2010 Hungarian Grand Prix

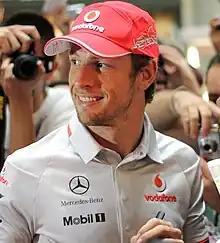
Jenson Button qualified his McLaren in eleventh position.

Where Vettel claimed the fastest time of the first period, Mark Webber was the fastest in the second, with Alonso once again in third. Renault's Vitaly Petrov was the big surprise, taking fourth place and proving that his pace in the practice sessions was genuine. Although the gap between Red Bull and everyone else remained constant at a second, it was a hard-fought battle for the minor placings as several drivers struggled to promote themselves to the final qualifying period. Sébastien Buemi and Jaime Alguersuari were busy taking fastest times out of one another, but the real fight was once again for the final places in the next period, with Button, Nico Rosberg and the Williams drivers of Rubens Barrichello and Nico Hülkenberg and fighting to stay alive. Where Hülkenberg and Rosberg slipped through, Button could only manage eleventh and his former teammate Barrichello twelfth, with the reigning World Champion missing the cut by just two thousandths of a second. Adrian Sutil was able to take thirteenth alongside countryman Michael Schumacher, with Buemi, an anonymous Vitantonio Liuzzi and Alguersuari filling up the lower midfield places.